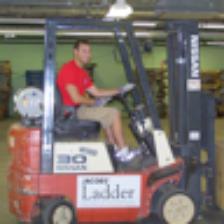
Label: NonHuman